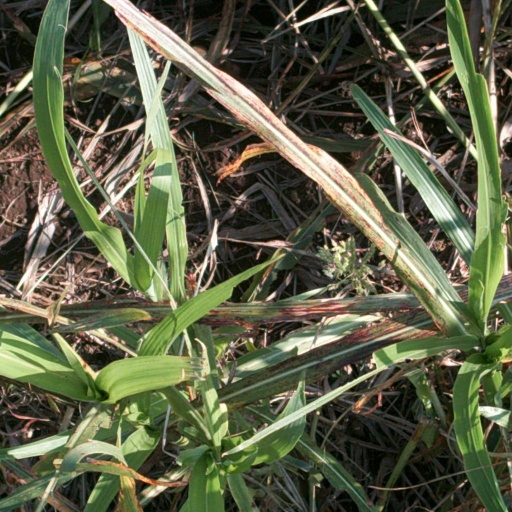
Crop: sorghum